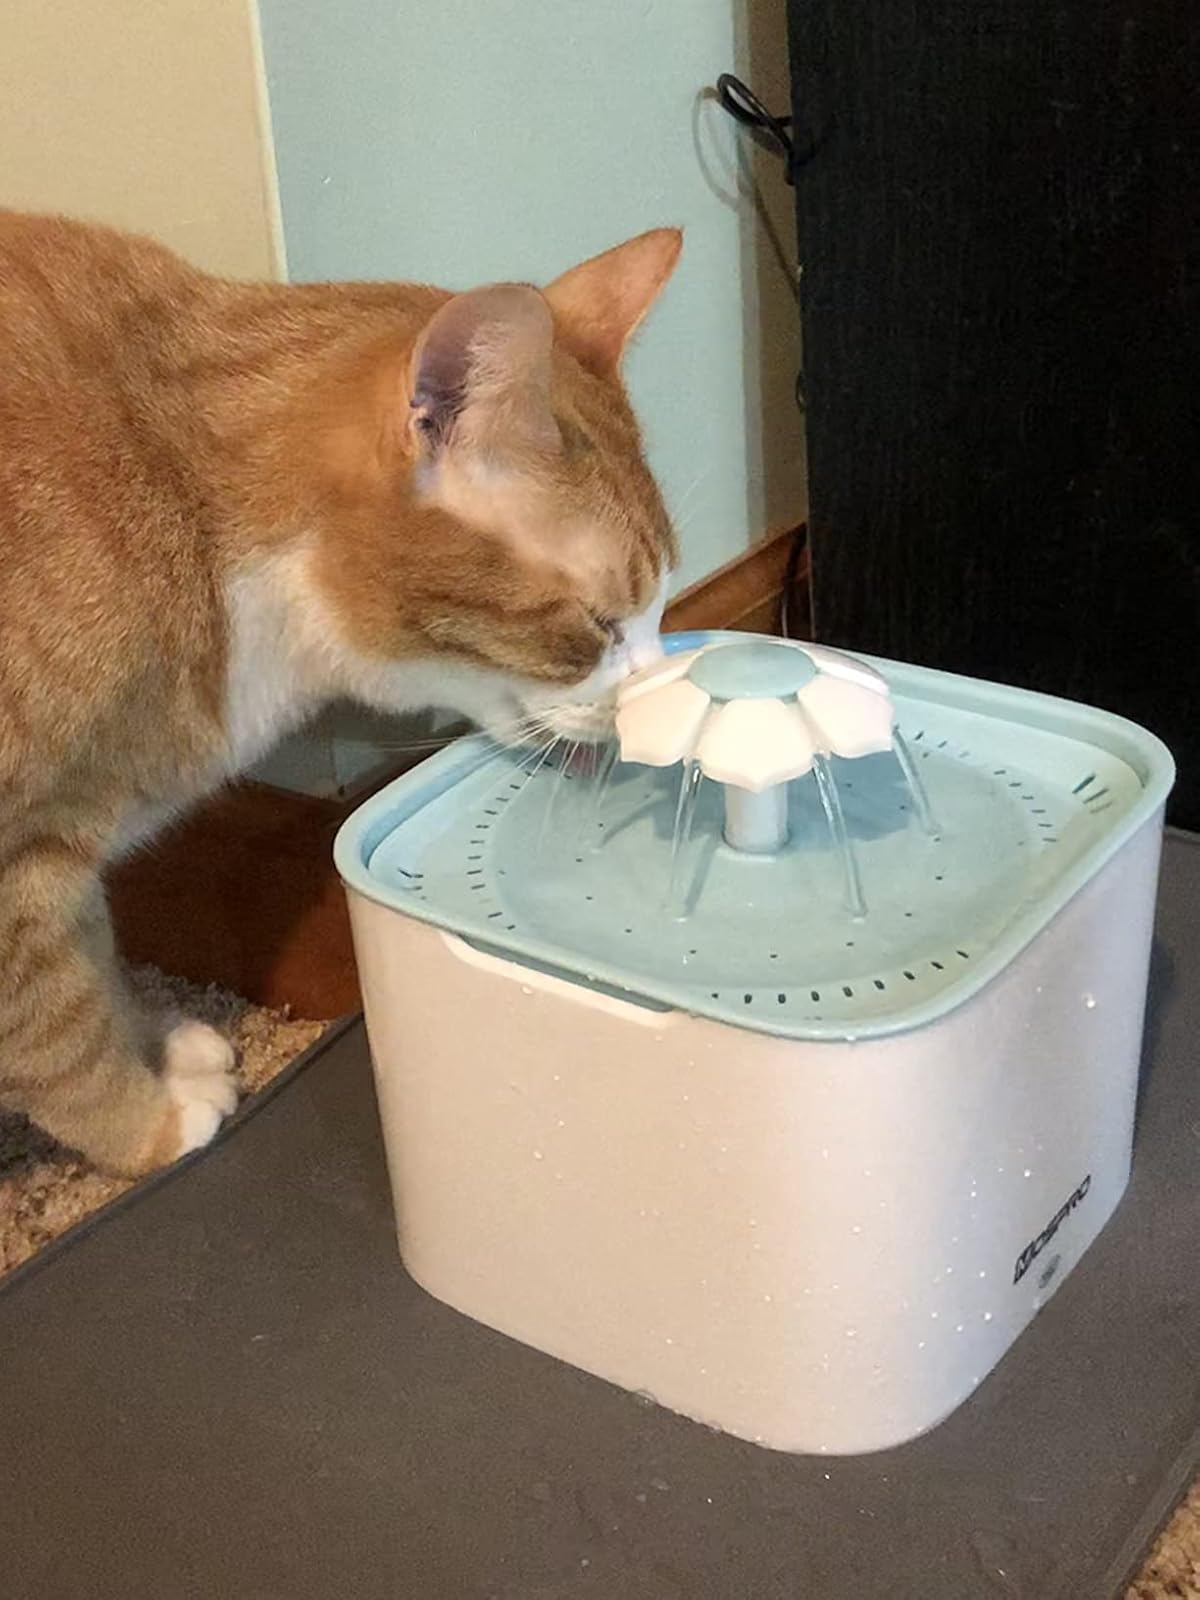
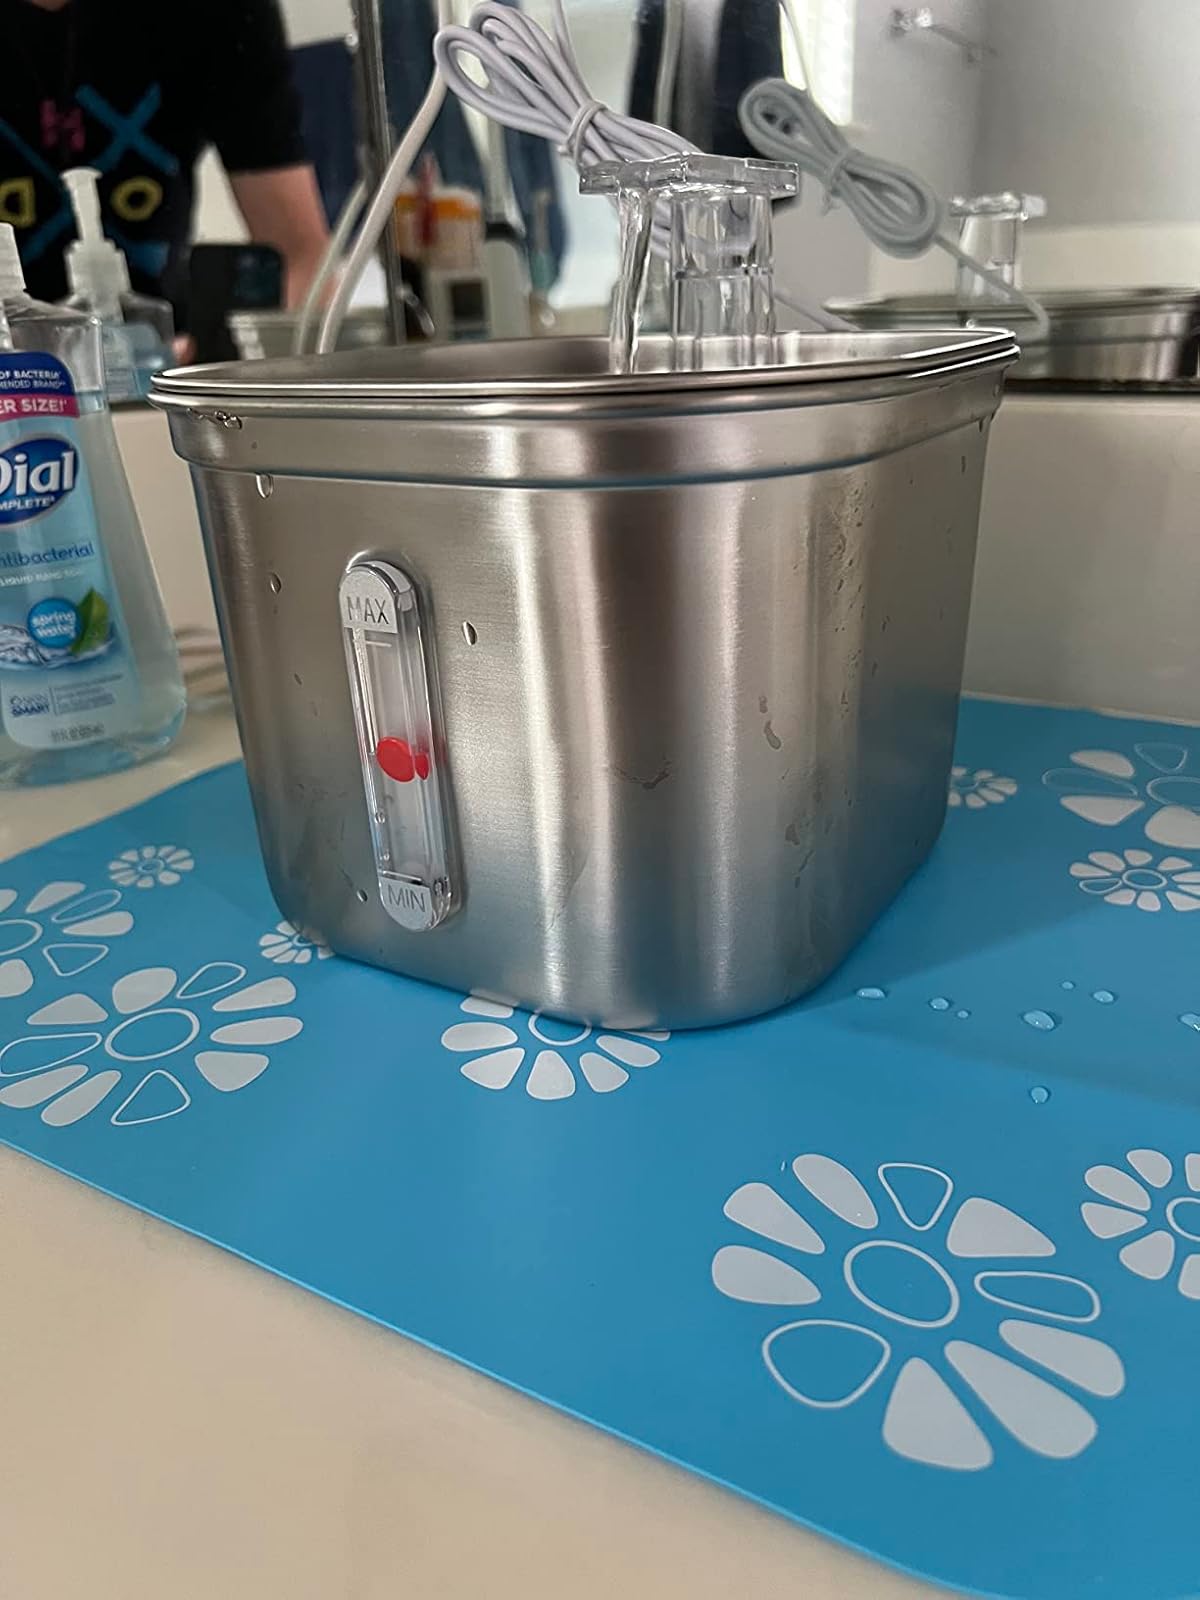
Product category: items_bowl
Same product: no